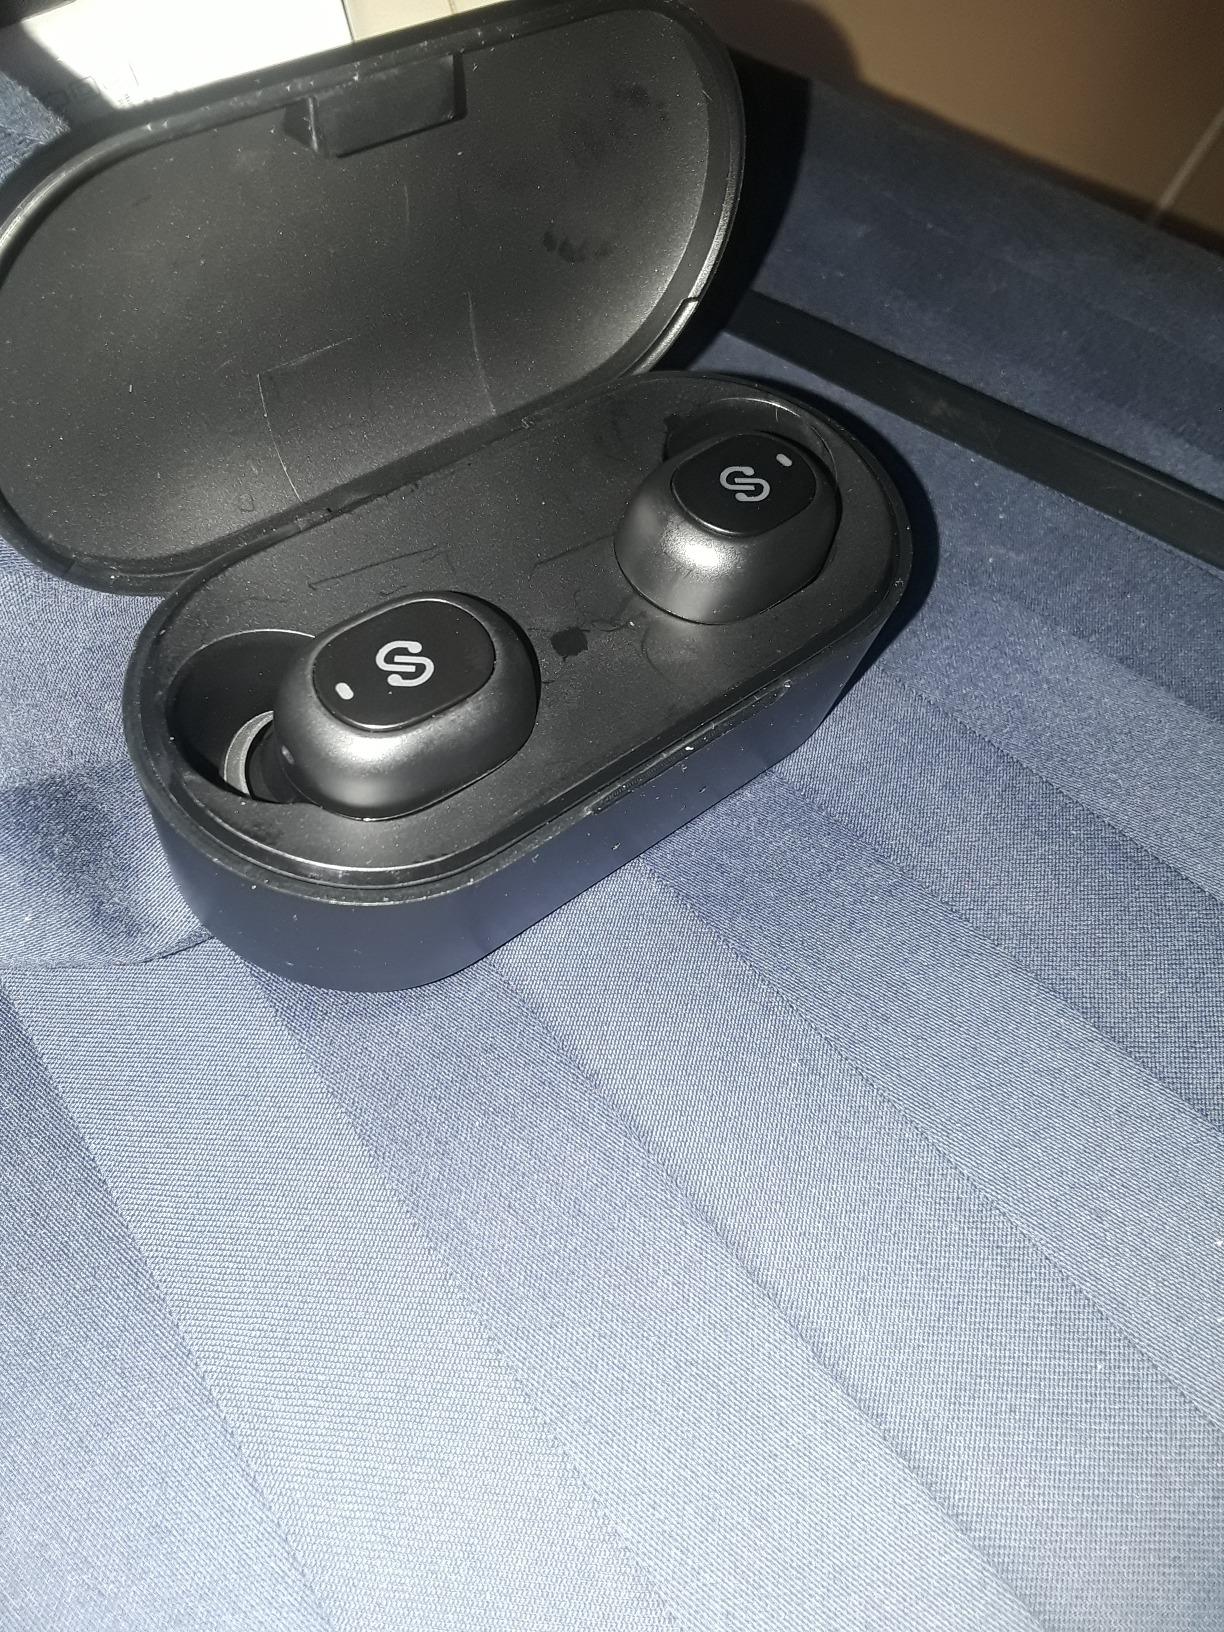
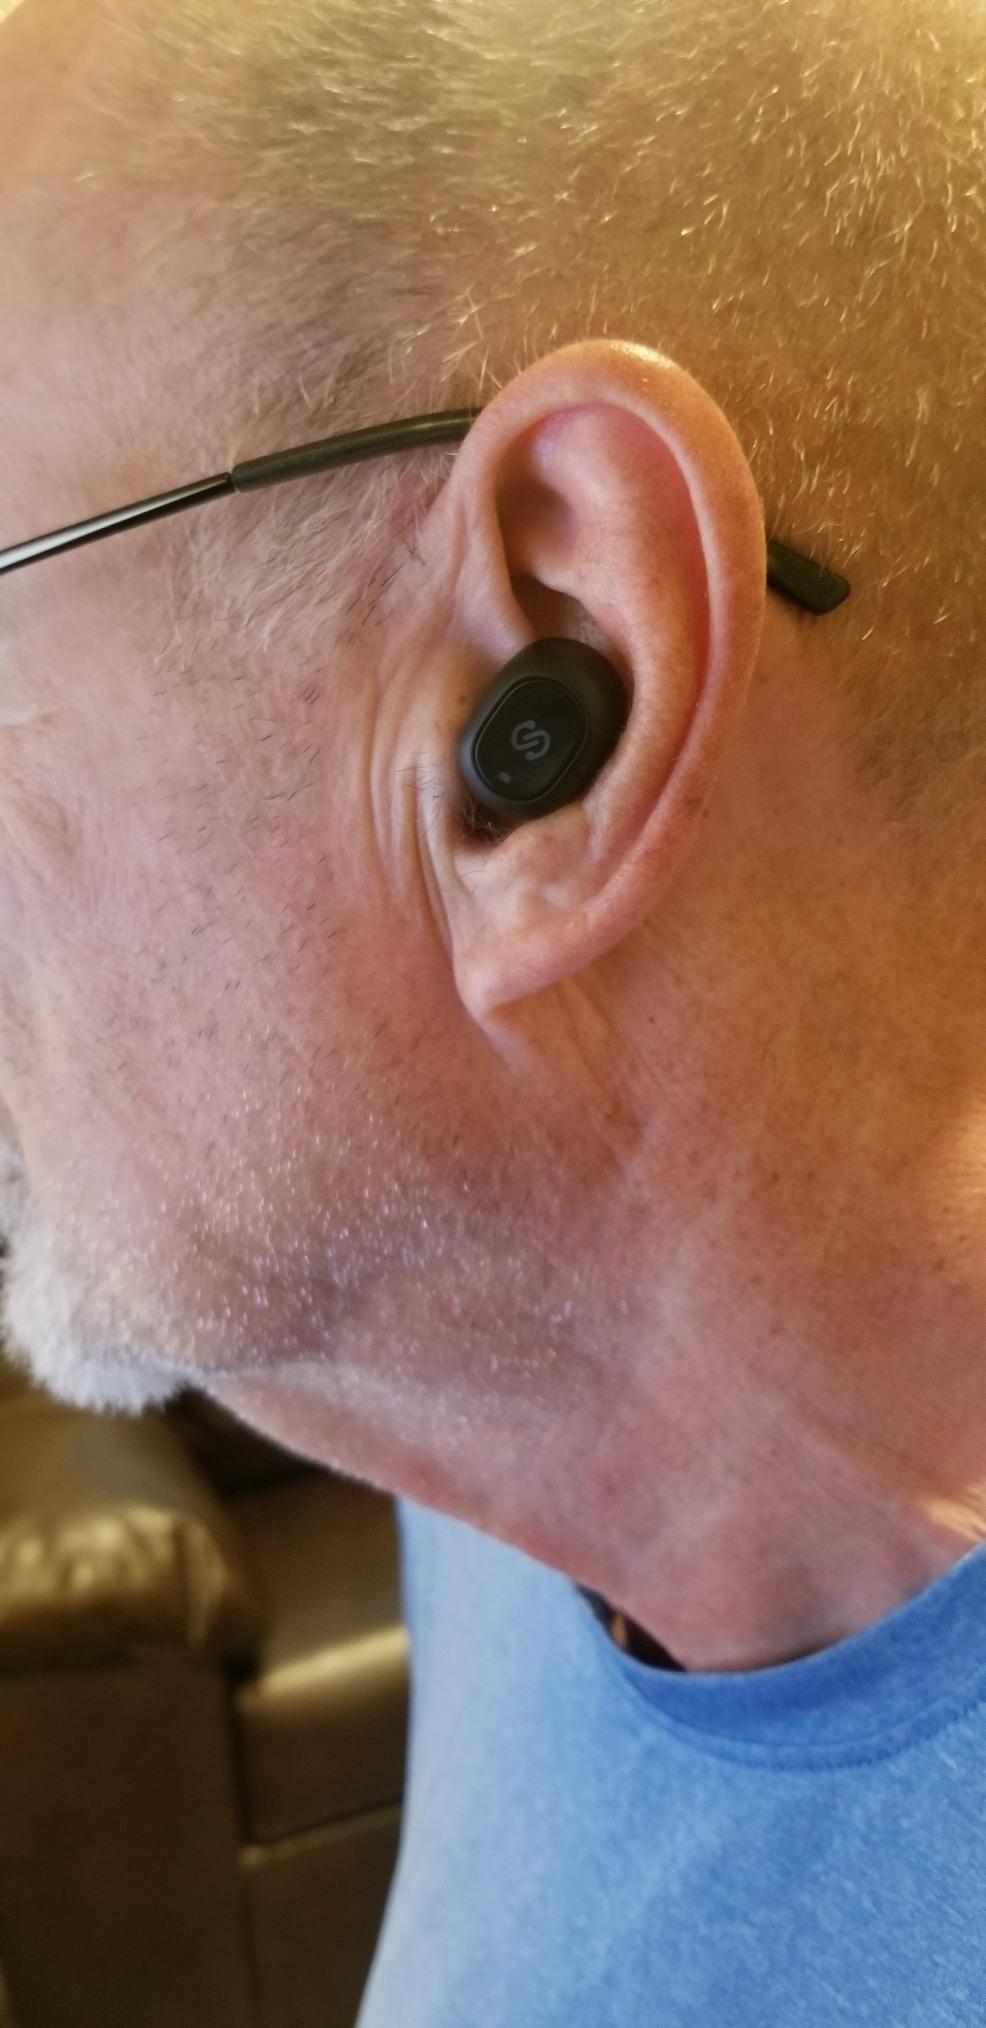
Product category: earbuds
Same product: yes